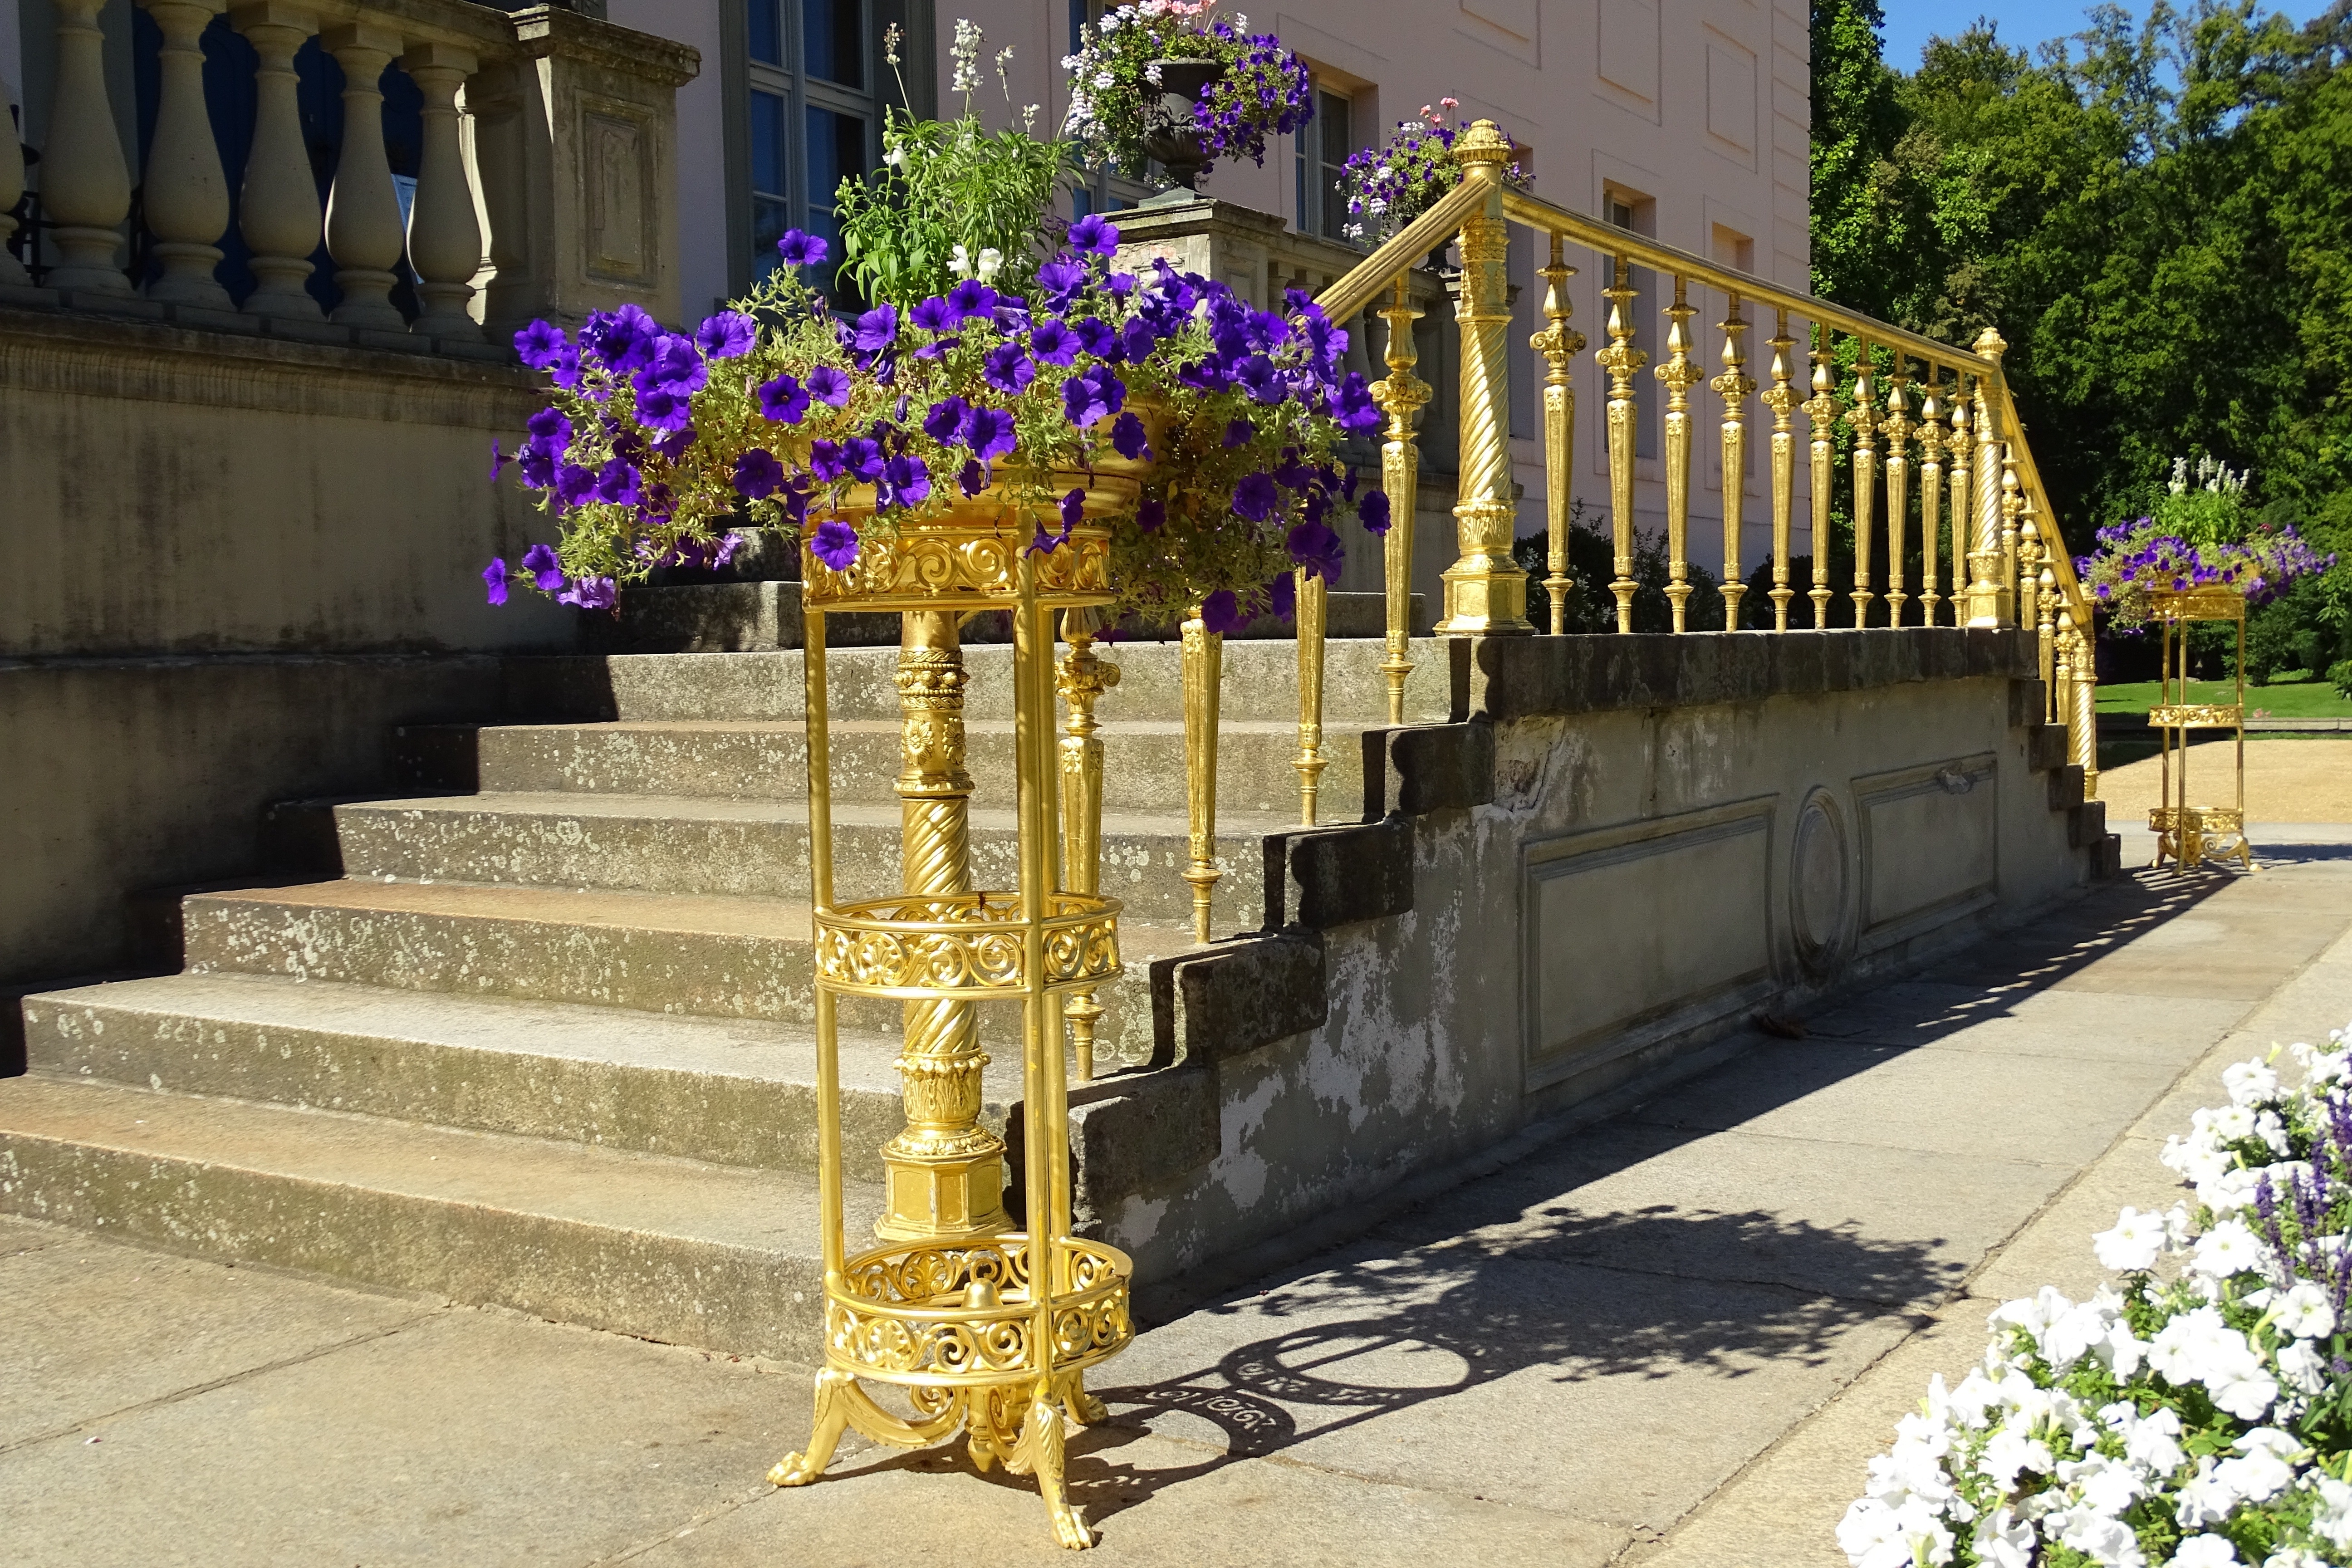
flower, palace, staircase, walkway, railing, column, castle, place of worship, aisle, temple, stairs, shrine, germany, historically, cottbus, manor house, gradually, branitz park, baluster, outdoor structure